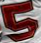
Number: 5